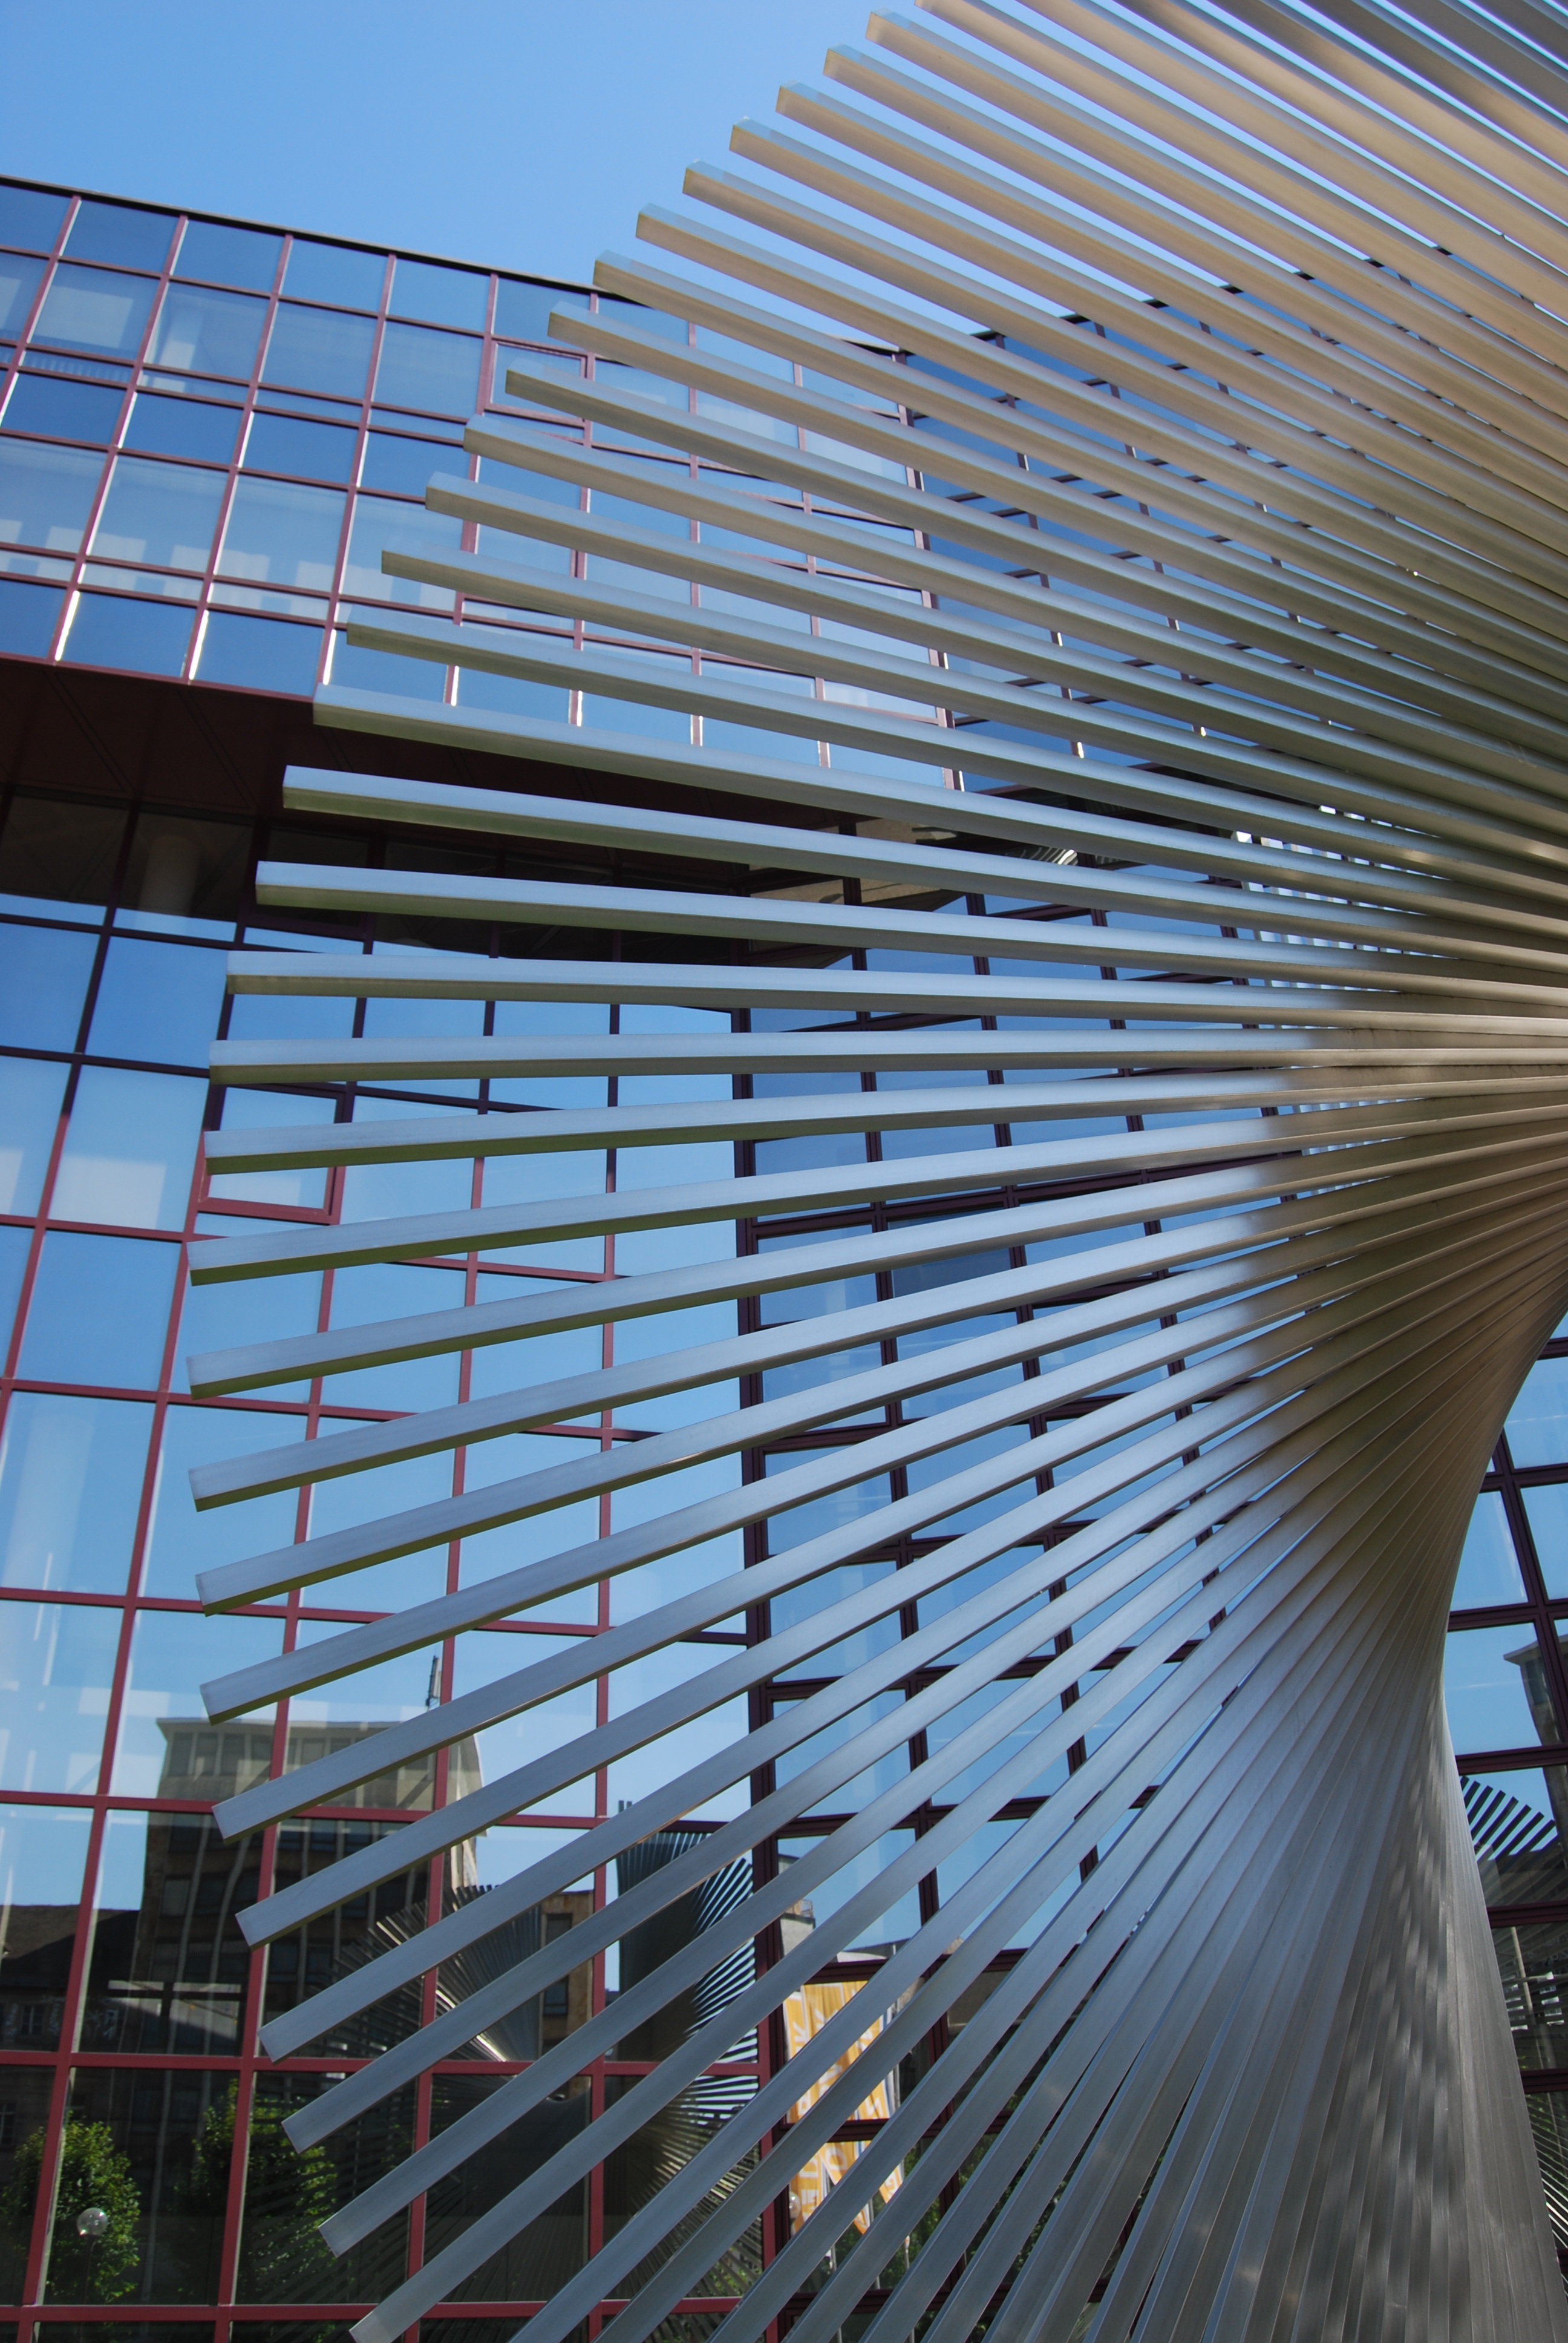
architecture, skyscraper, downtown, line, reflection, landmark, facade, tower block, sculpture, art, lines, symmetry, frankfurt am main germany, headquarters, daylighting, urban area, window covering